Sharps Island Light

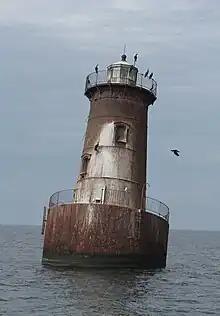
Sharps Island Light, 2009

The Sharps Island Light is the third lighthouse to stand nearly 3 miles (5 km) south-southwest from the southern end of Tilghman Island in Maryland's Chesapeake Bay. The structure is best known today for evoking the Leaning Tower of Pisa, a condition caused by an ice floe in 1977.